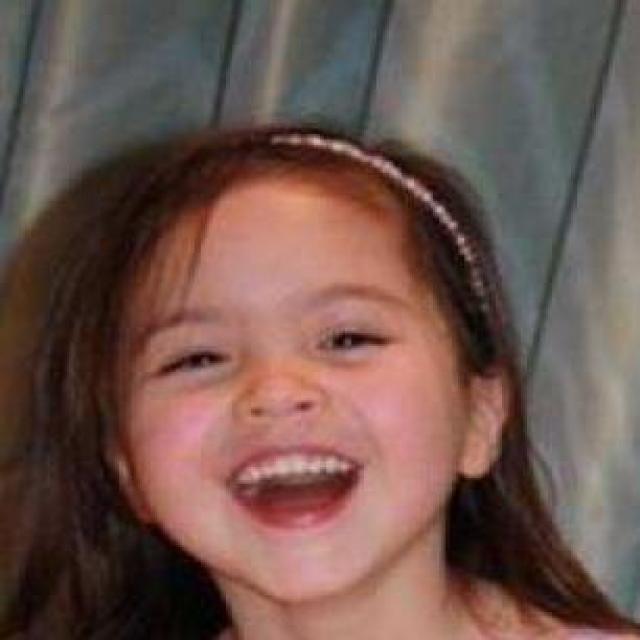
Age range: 0-12